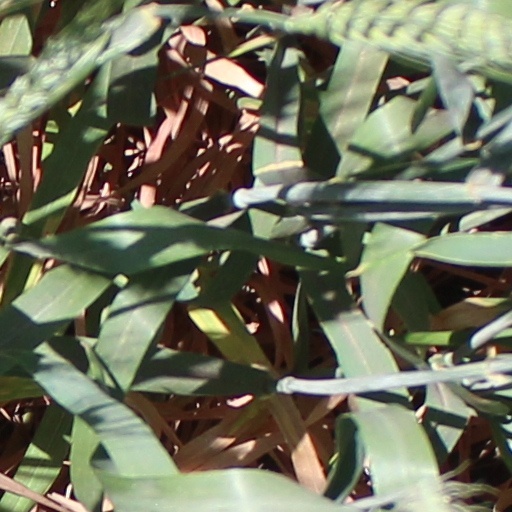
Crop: wheat